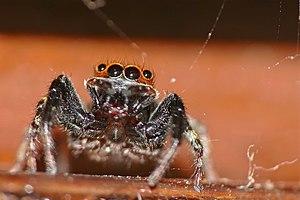
Hasarius adansoni est une espèce d'araignées aranéomorphes de la famille des Salticidae. Elle est courante dans la plupart des pays chauds.